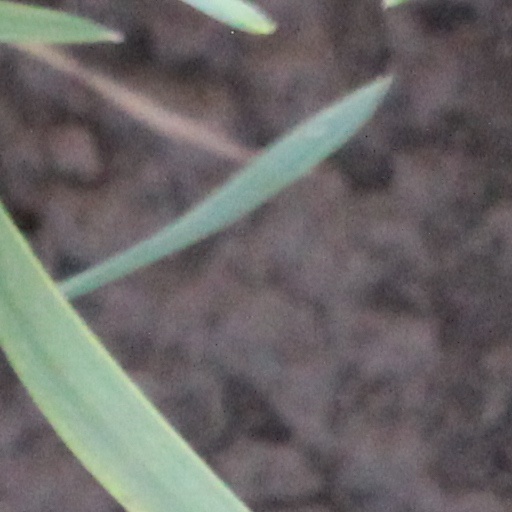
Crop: wheat